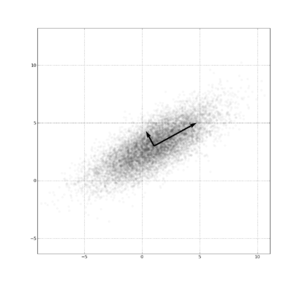
En théorie des probabilités et en statistique, la covariance entre deux variables aléatoires est un nombre permettant de quantifier leurs écarts conjoints par rapport à leurs espérances respectives. Elle s’utilise également pour deux séries de données numériques.